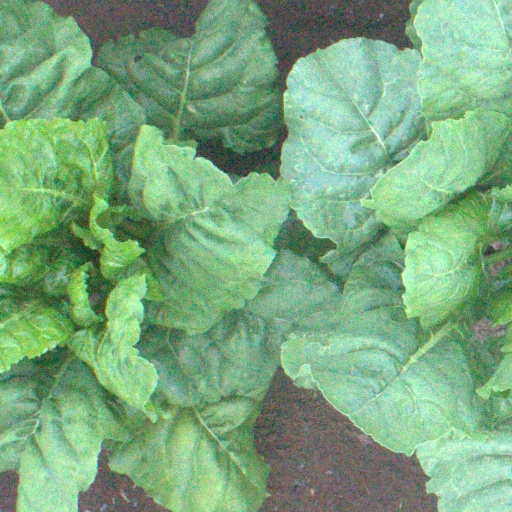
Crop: sugar beet